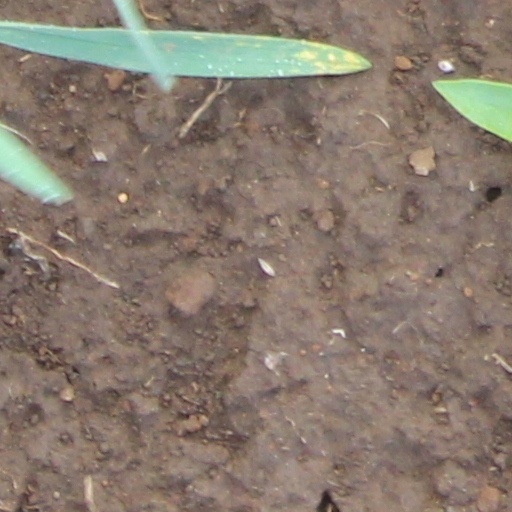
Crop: wheat